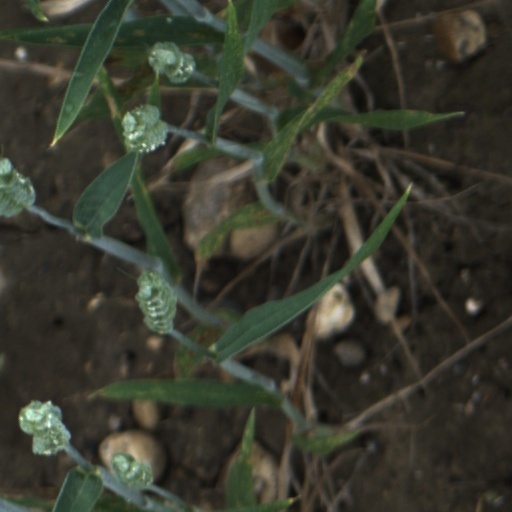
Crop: wheat